Tsinghua University School of Public Policy and Management

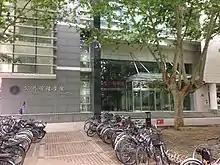
Front entrance to the School of Public Policy and Management at Tsinghua University.

The School of Public Policy and Management (SPPM) at Tsinghua University is a public policy and public administration school located in Beijing, China. SPPM is headquartered in the Wu Shunde Building on Zhongguancun East Road on the university mall between the Tsinghua University School of Economics and Management to its north and the Journalism and Communication to its south. The school offers Master and Doctoral educational programmes.